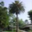
Label: palm_tree